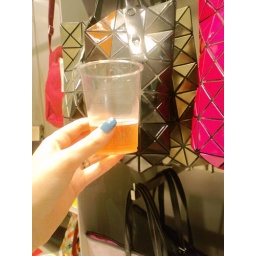
Champagne in a plastic cup